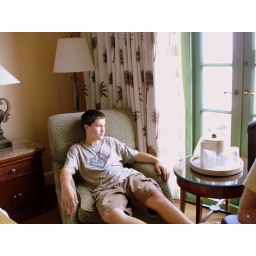
connor in a chair; the balcony is through the green doors